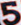
Number: 5